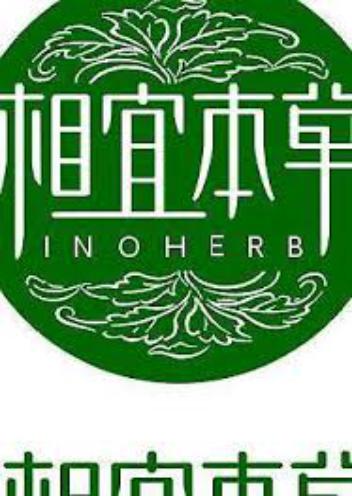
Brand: INOHERB-1
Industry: Necessities